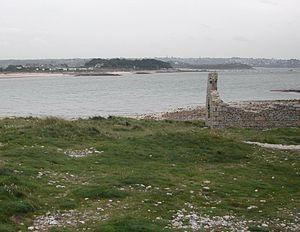
Île-Grande vue de l'Ile d' Aganton. Pleumeur-Bodou dans les Côtes-d'Armor Bretagne